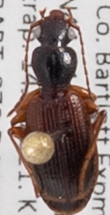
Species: Cymindis neglecta
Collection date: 2021-07-14
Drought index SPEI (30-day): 0.47
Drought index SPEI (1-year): -1.13
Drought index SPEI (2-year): -0.8